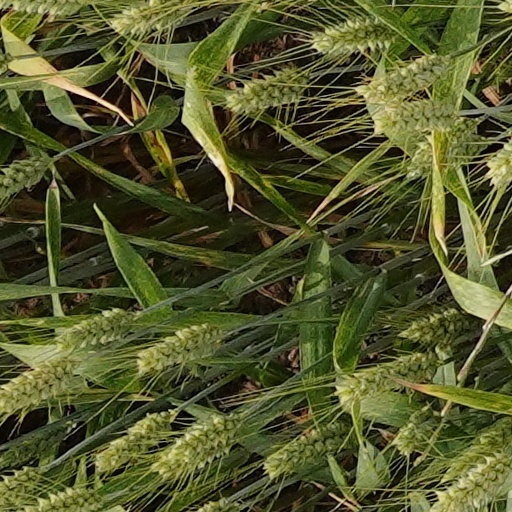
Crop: wheat